Nakh peoples

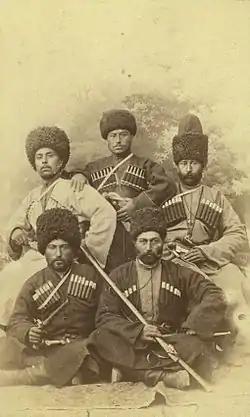
Chechens at a wedding, circa 1870–1886

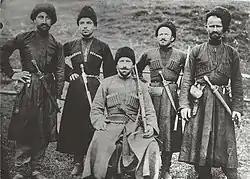
Ingush highlanders, early 20th century

The Nakh peoples are a group of North Caucasian peoples identified by their use of the Nakh languages and other cultural similarities. These are chiefly the ethnic Chechen, Ingush and Bats peoples of the North Caucasus, including closely related minor or historical groups.